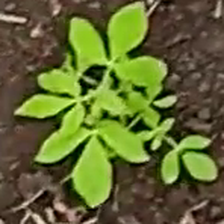
Weed species: Sicklepod_(Senna obtusifolia)